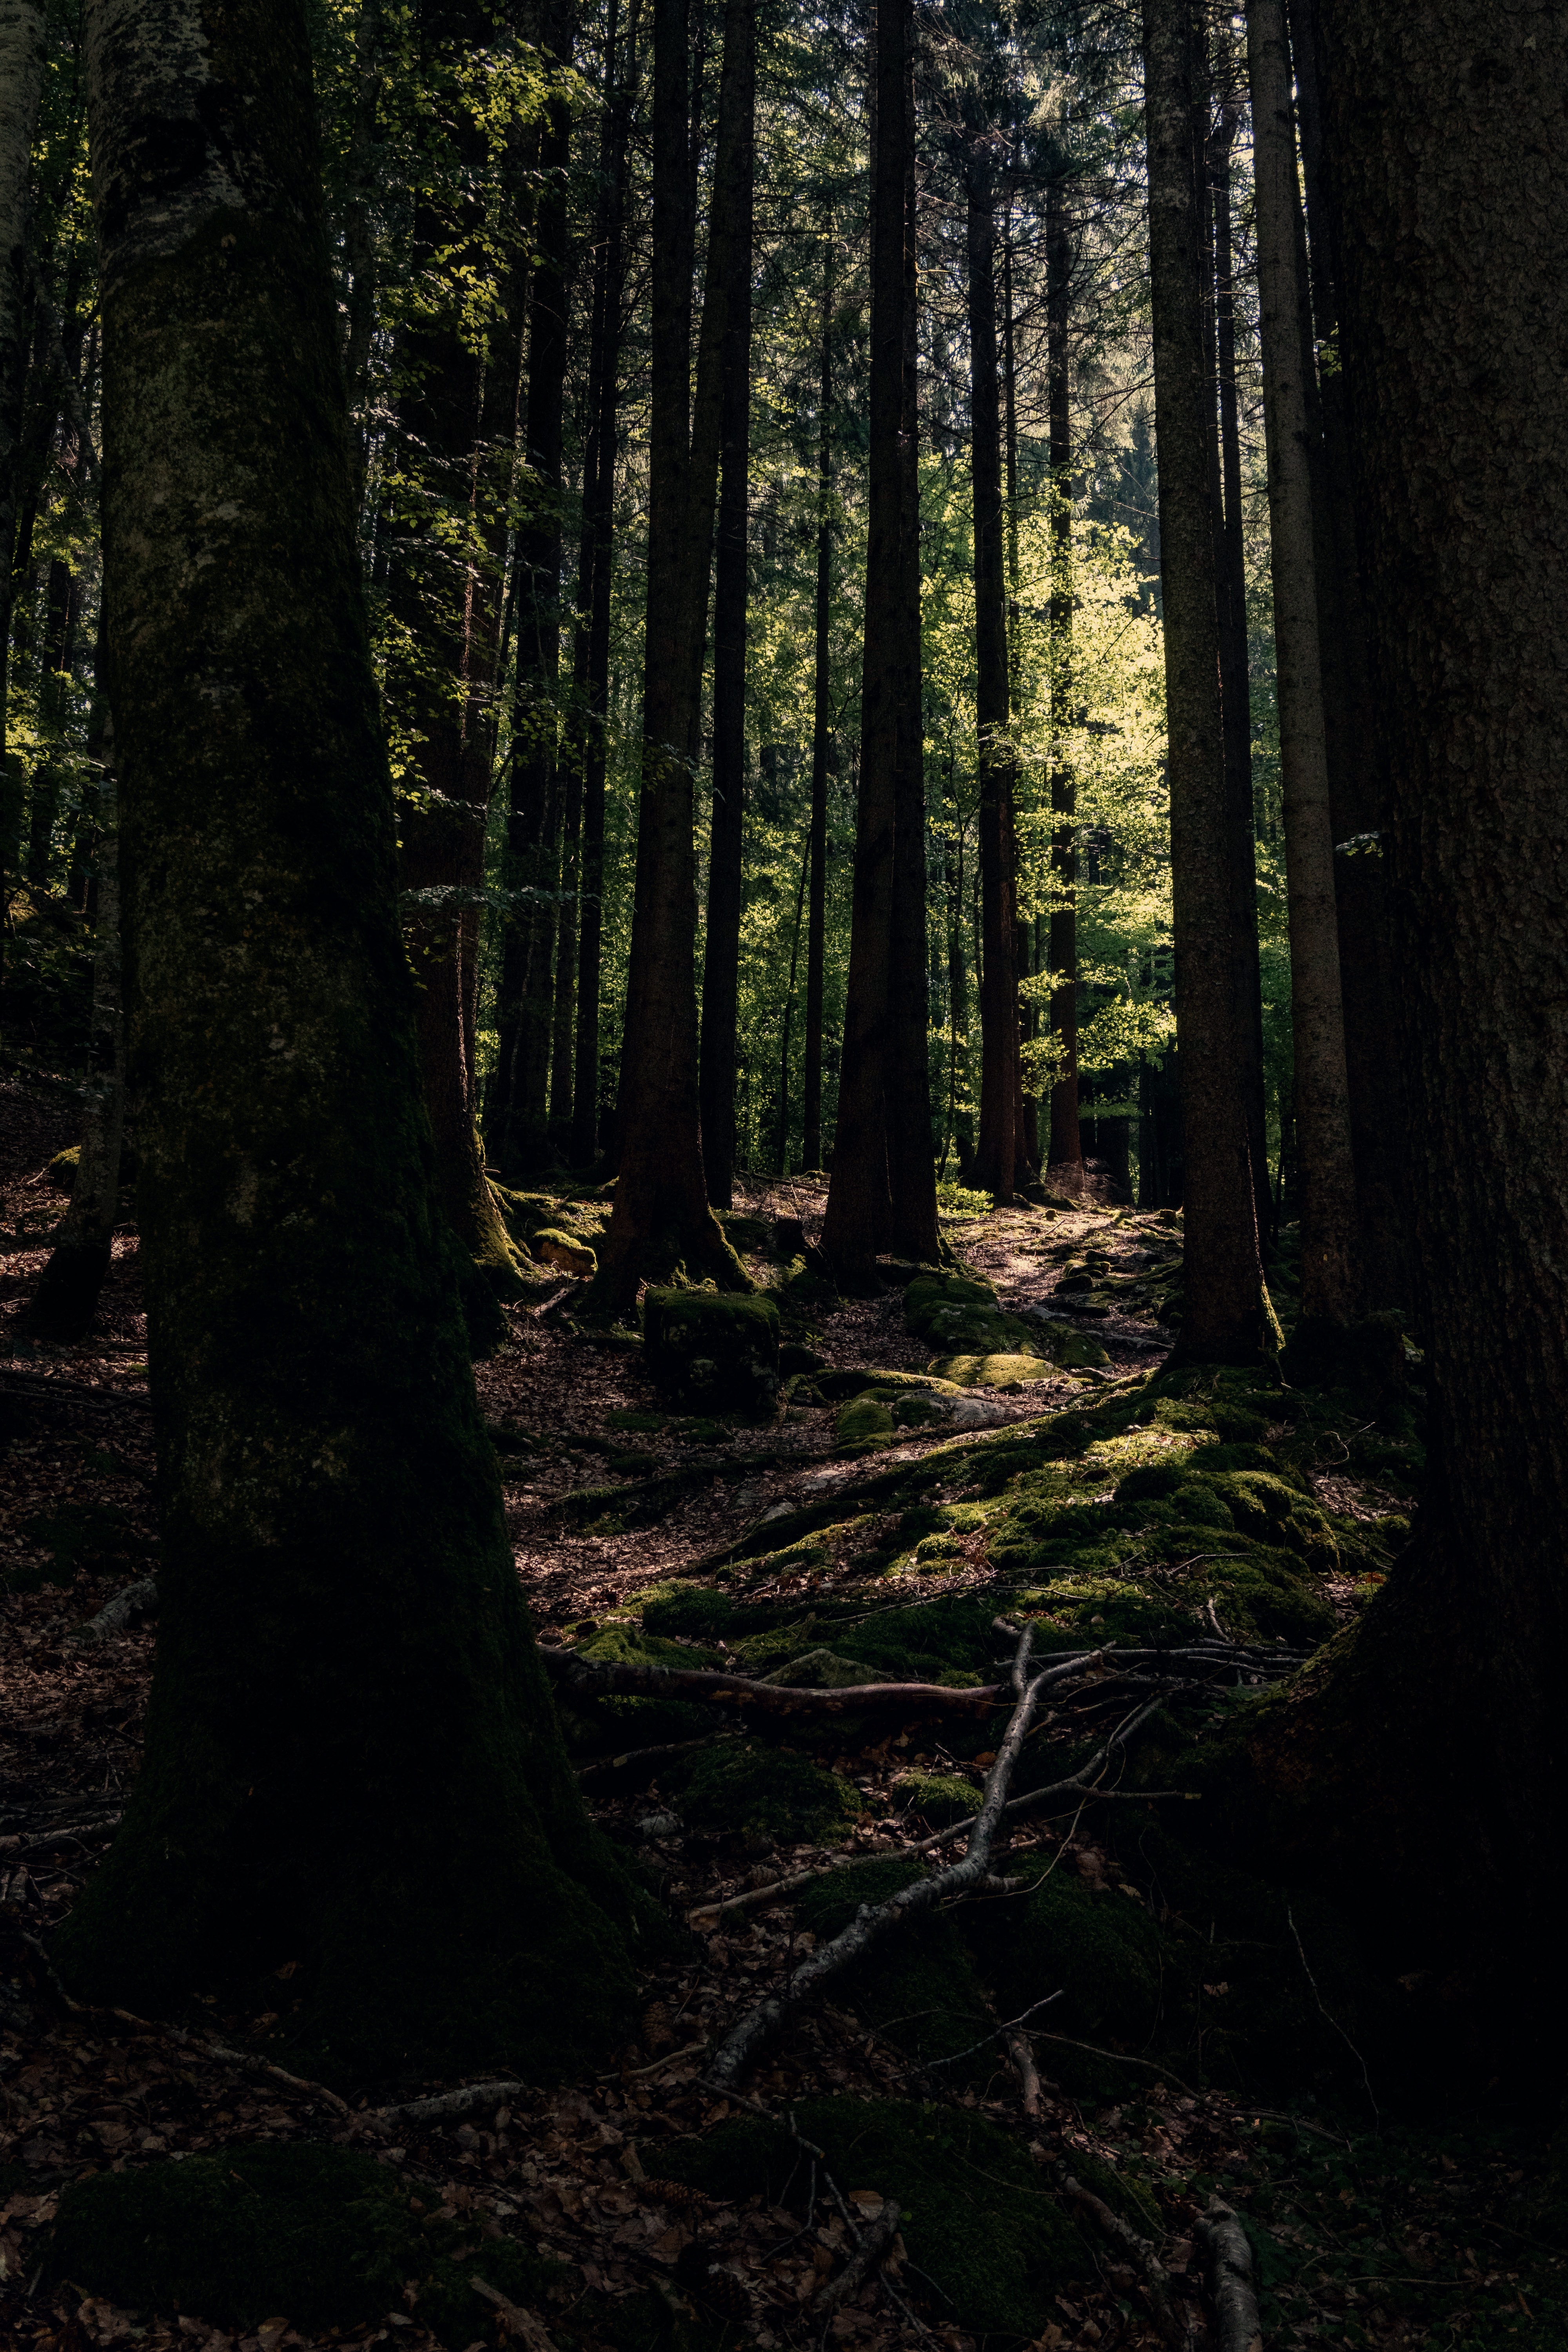
forest, woodland, nature, tree, spruce fir forest, woody plant, grove, old growth forest, wilderness, ecosystem, temperate coniferous forest, darkness, path, trunk, sunlight, atmosphere, tropical and subtropical coniferous forests, biome, temperate broadleaf and mixed forest, deciduous, northern hardwood forest concept, landscape, valdivian temperate rain forest, plant, rainforest, grass, autumn, jungle, branch